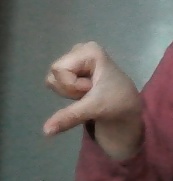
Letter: waw